Geological history of Earth

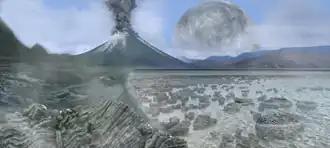
Artist's impression of Earth during its second eon, the Archean. The eon started with the Late Heavy Bombardment around 4.031 billion years ago. As depicted, Earth's planetary crust had largely cooled, leaving a water-rich barren surface marked by volcanoes and continents, eventually developing round microbialites. The Moon orbited Earth much closer, appearing much larger, producing more frequent and wider eclipses as well as tidal effects.

Earth of the early Archean may have had a different tectonic style. It is widely believed that the early Earth was dominated by vertical tectonic processes, such as stagnant lid, heat-pipe, or sagduction, which eventually transitioned to plate tectonics during the planet's mid-stage evolution. However, an alternative view proposes that Earth never experienced a vertical tectonic phase and that plate tectonics have been active throughout its entire history. During this time, Earth's crust cooled enough that rocks and continental plates began to form. Some scientists think because Earth was hotter in the past, plate tectonic activity was more vigorous than it is today, resulting in a much greater rate of recycling of crustal material. This may have prevented cratonization and continent formation until the mantle cooled and convection slowed down. Others argue that the subcontinental lithospheric mantle is too buoyant to subduct and that the lack of Archean rocks is a function of erosion and subsequent tectonic events. Some geologists view the sudden increase in aluminum content in zircons as an indicator of the beginning of plate tectonics.